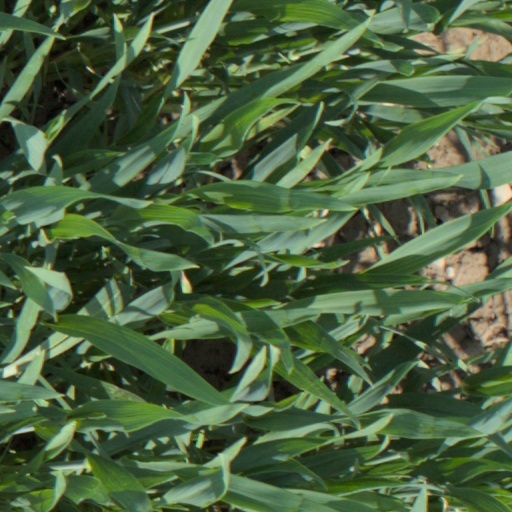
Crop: wheat